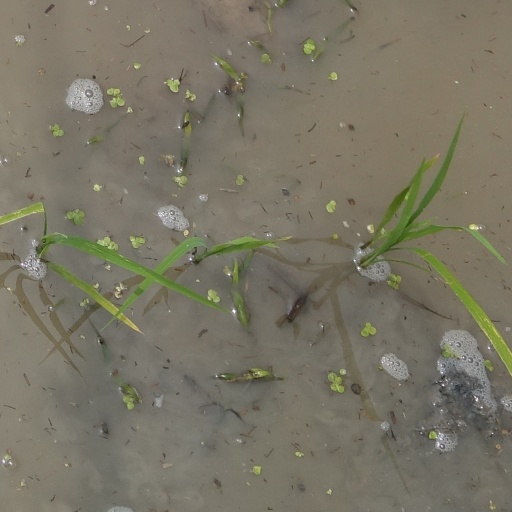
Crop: rice